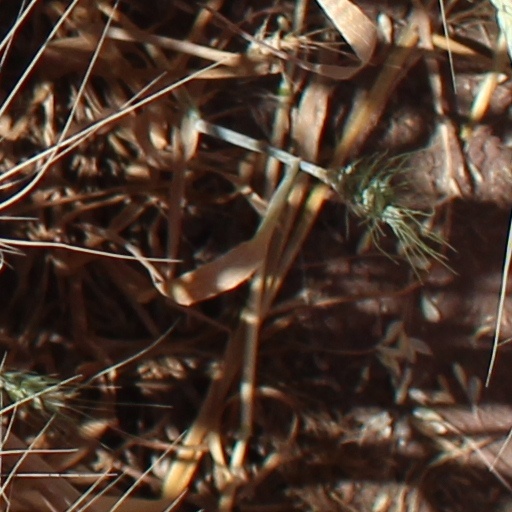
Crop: wheat